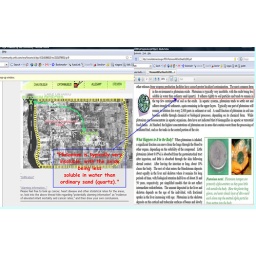
Plutonium as soluble in water as sand per US DOE